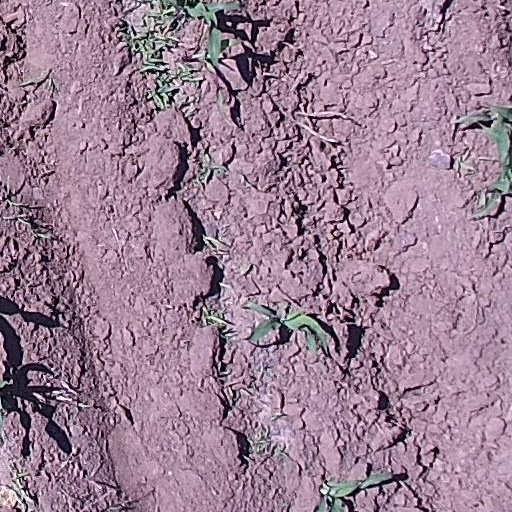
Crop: maize; corn